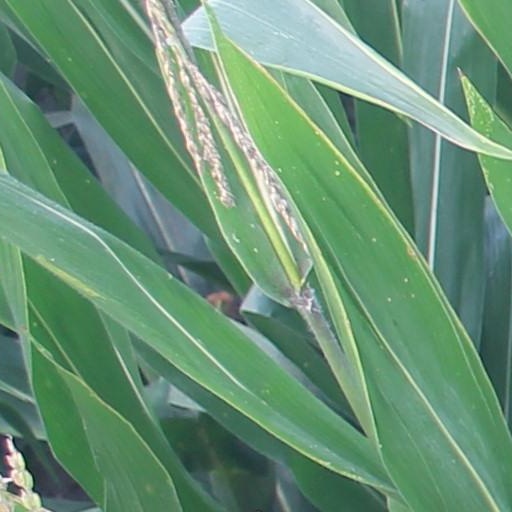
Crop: maize; corn